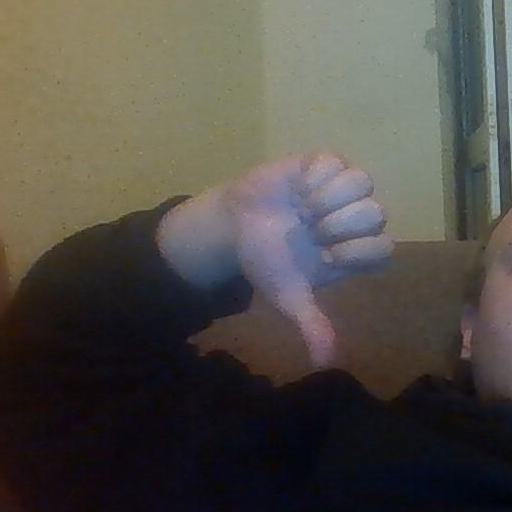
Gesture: dislike